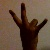
The image shows a hand gesture representing the number 7 in Indian Sign Language.